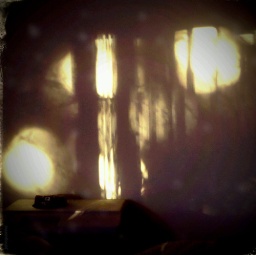
With the sun still so far south at sunrise, this wall in the bedroom gets some eerie and wonderful light.